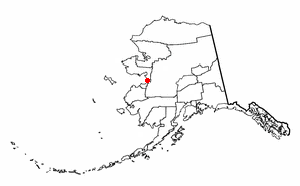
Unalakleet est une ville d'Alaska aux États-Unis située dans la Région de recensement de Nome, à l'extrême ouest de l'état. Sa population était de 752 habitants en 2007.